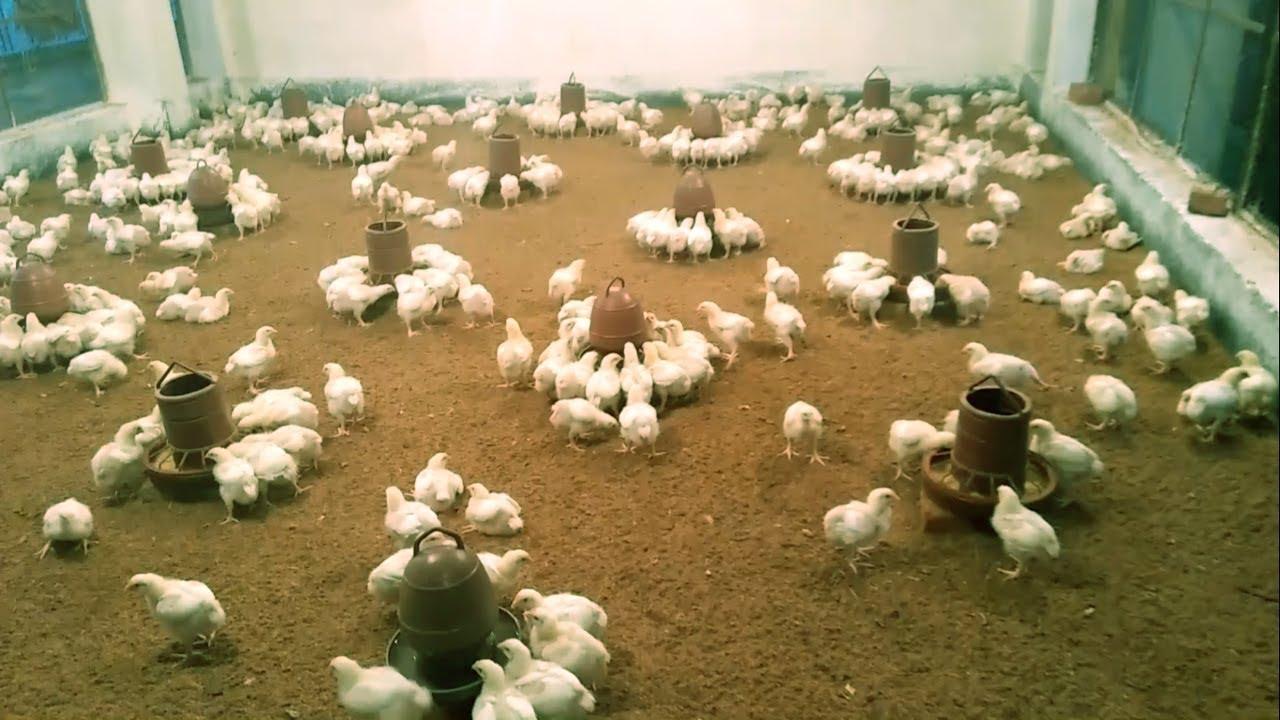
Vifaranga wadogo waliopo ndani ya banda kubwa, tayari kupata chakula kilichowekwa kwenye vyombo maalumu vya kulishia, taa zinazotoa mwanga ili kuwapa joto waweze kukua vizuri pia kutokufa kwa ajili ya baridi.